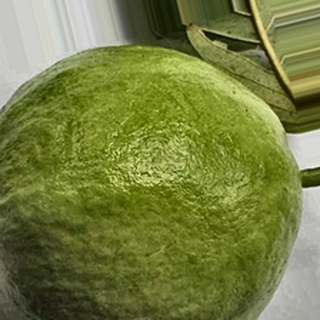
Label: healthy_guava